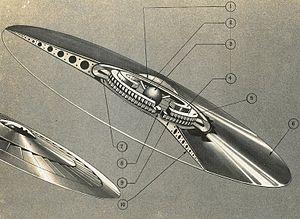
Jacque Fresco, né le 13 mars 1916 à Brooklyn et mort à Sebring le 18 mai 2017, est un autodidacte, ingénieur de structures, architecte designer, designer, éducateur et futuriste américain.